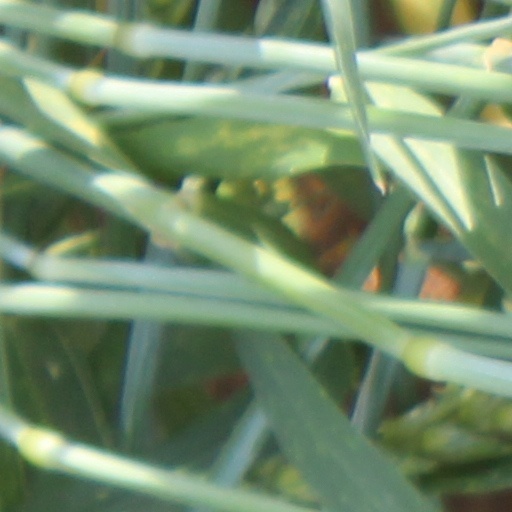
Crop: wheat